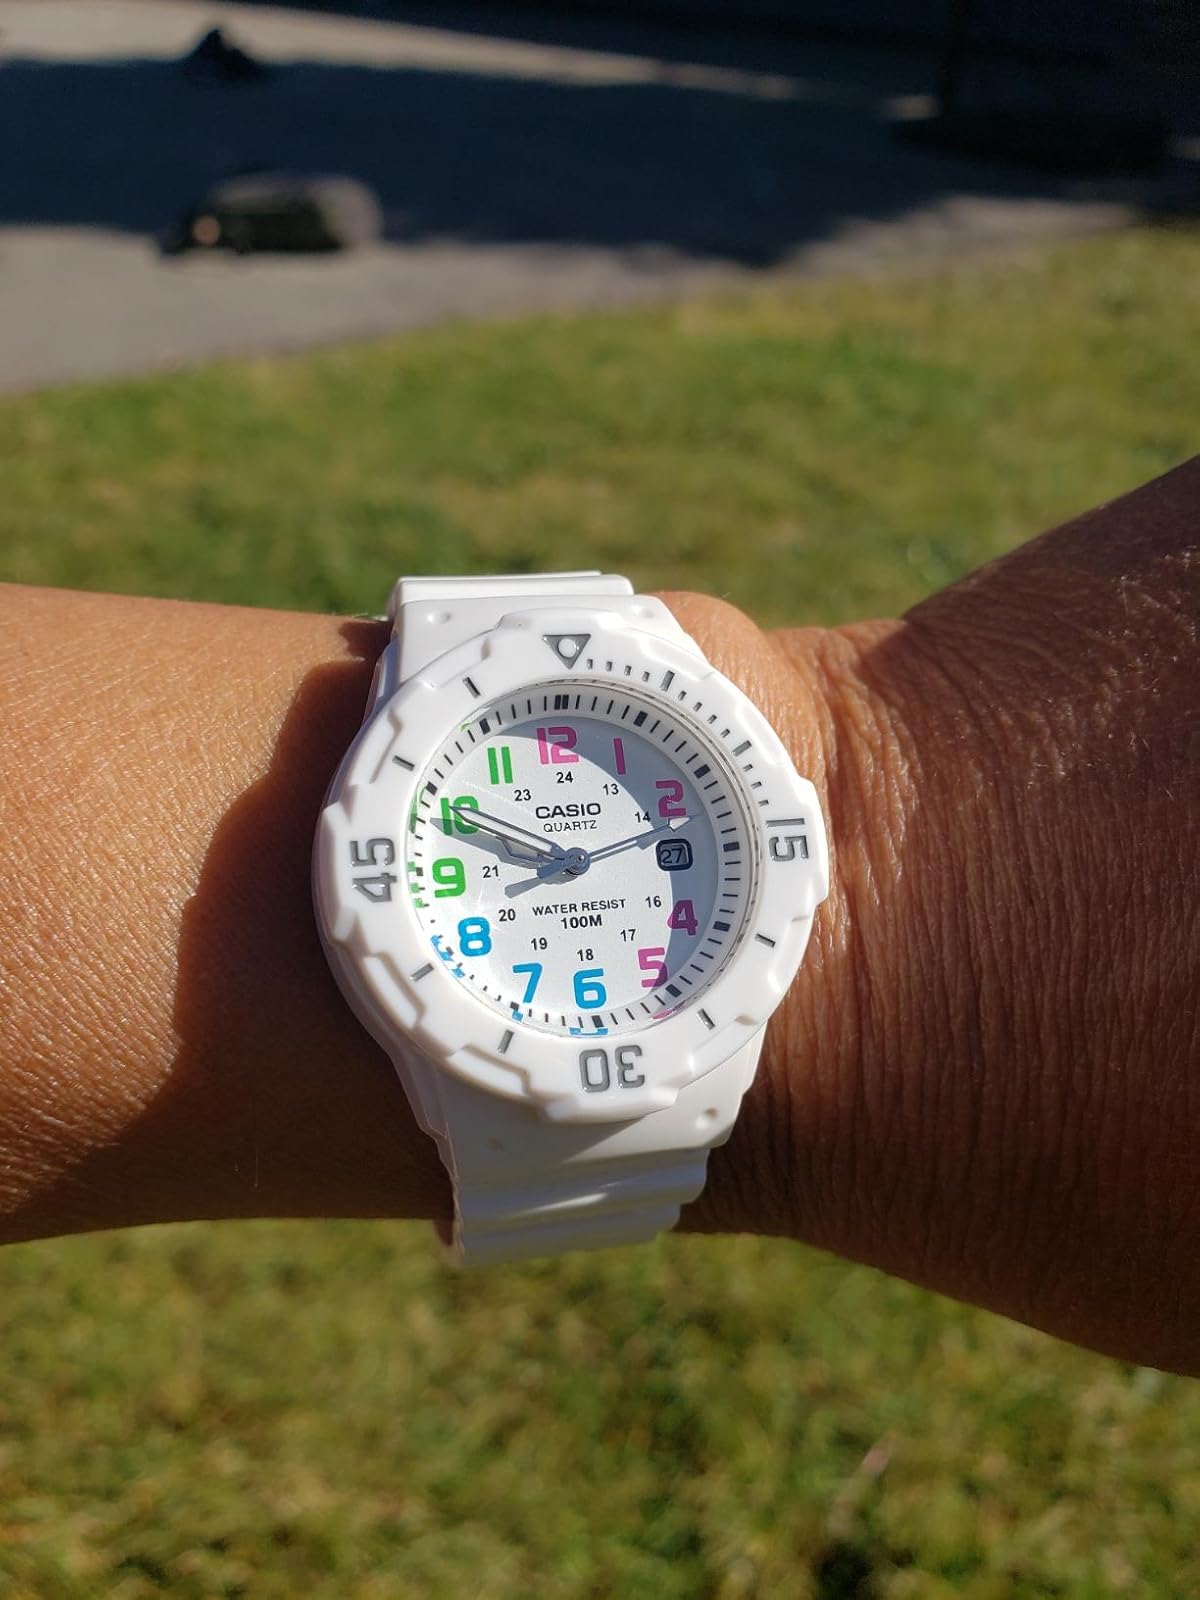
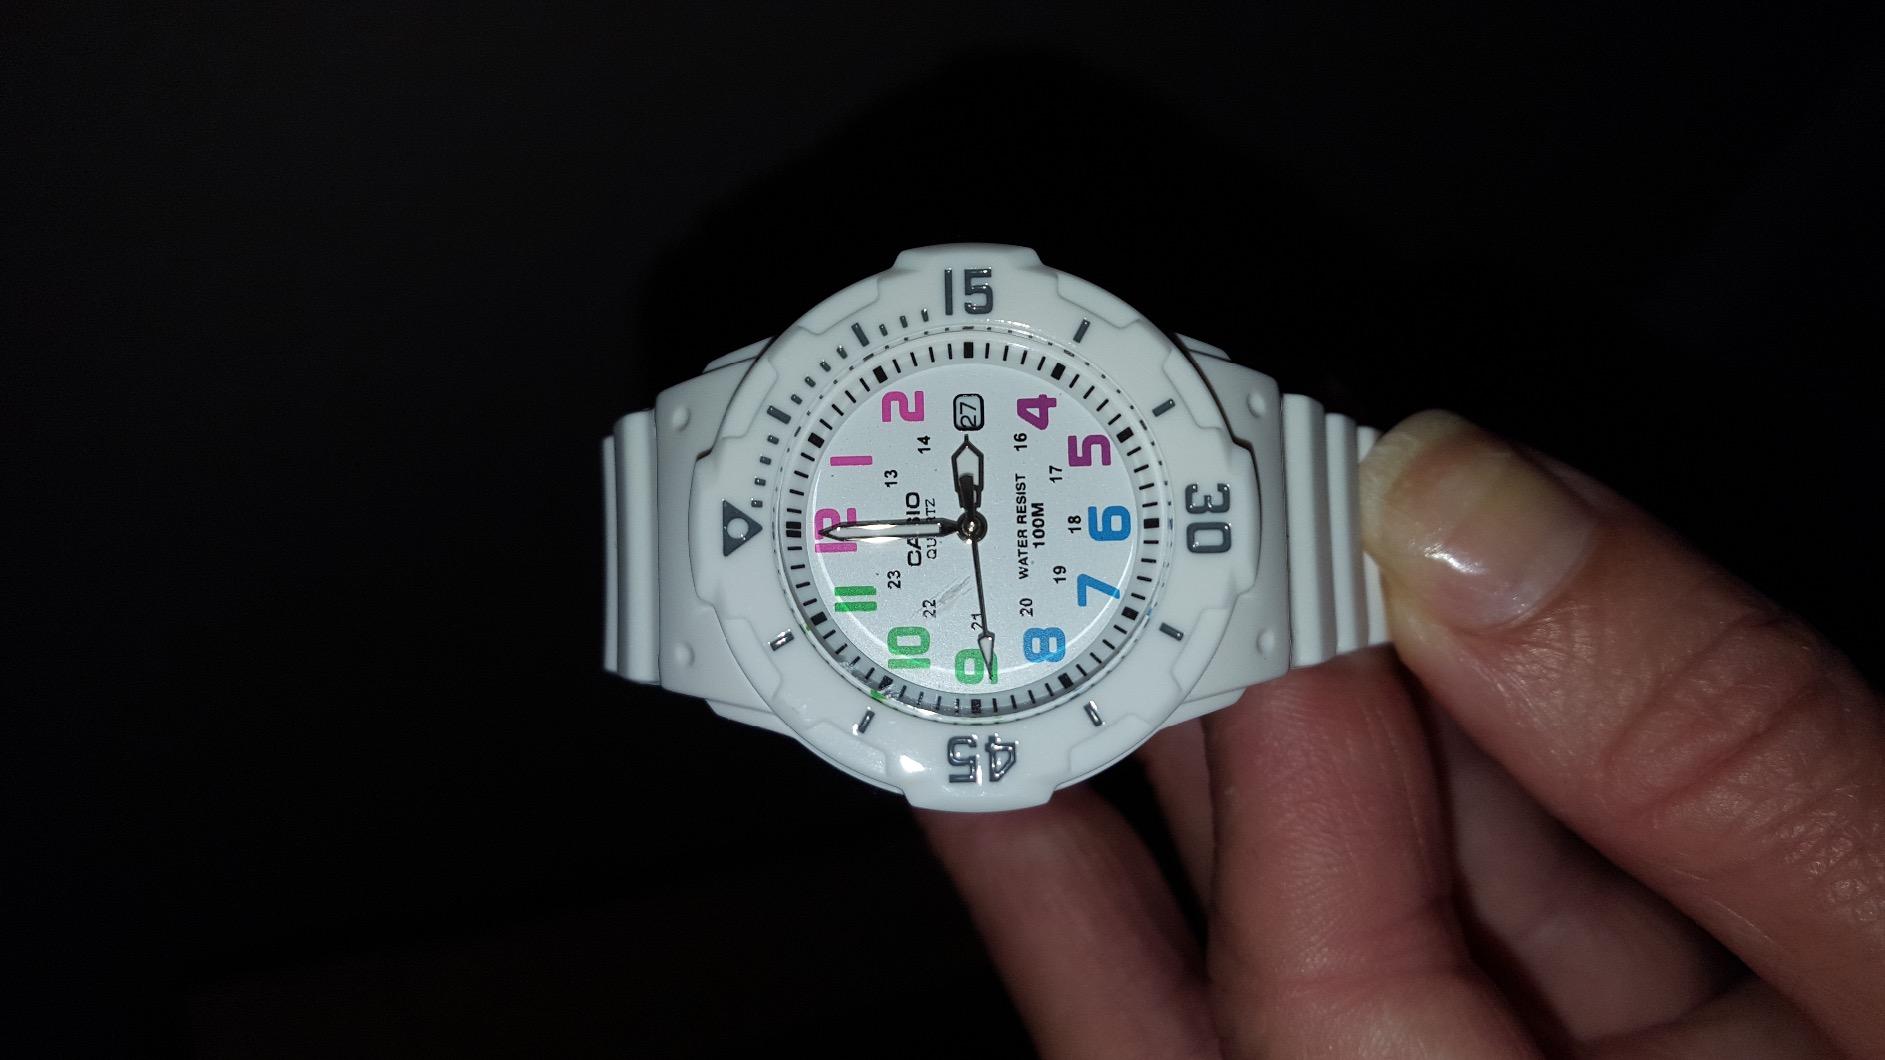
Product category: accessories_watch
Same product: yes